Ercolano

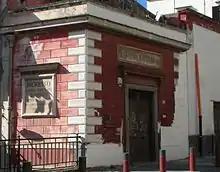
Entrance to the underground theatre of ancient Herculaneum

In 1709 Emmanuel Maurice, Duke of Elbeuf was constructing a residence on the Italian coast at Portici when he heard about a man who had discovered ancient marble sculptures and columns while digging a well in the nearby town of Resina. The duke bought the man's farm and began digging shafts and tunnels. He excavated statues, columns and marble sculptures, placing some of them in his Portici residence and giving others as valuable gifts to his friends and relatives and to the monarchs of Europe.